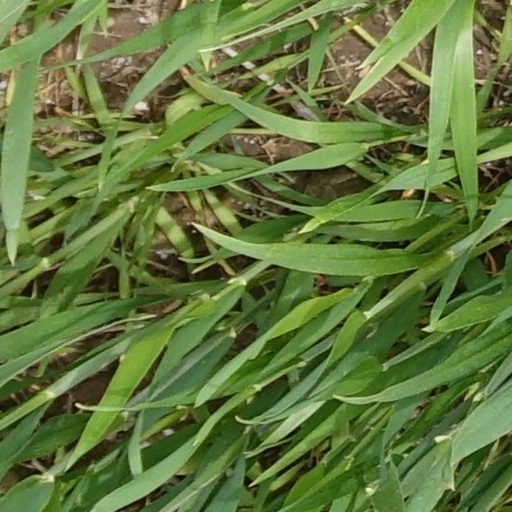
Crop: wheat